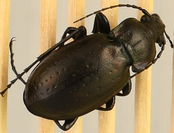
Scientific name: Carabus nemoralis nemoralis
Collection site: University of Notre Dame Environmental Research Center NEON (UNDE), plot UNDE_012